Ramesses II

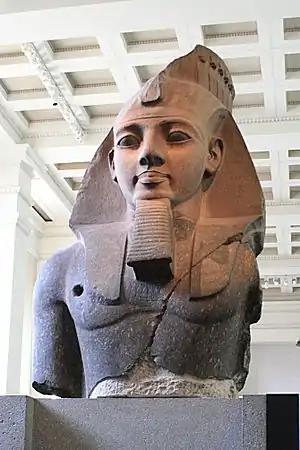
The Younger Memnon, a statue depicting Ramesses II, from the Ramesseum in Luxor (Thebes). Currently on display at the British Museum in London.

Ramesses II, commonly known as Ramesses the Great, was an Egyptian pharaoh. He was the third ruler of the Nineteenth Dynasty. Along with Thutmose III of the Eighteenth Dynasty, he is often regarded as the greatest, most celebrated, and most powerful pharaoh of the New Kingdom, which itself was the most powerful period of ancient Egypt. He is also widely considered one of ancient Egypt's most successful warrior pharaohs, conducting no fewer than 15 military campaigns, all resulting in victories, excluding the Battle of Kadesh, generally considered a stalemate.